The Lover (Duras novel)

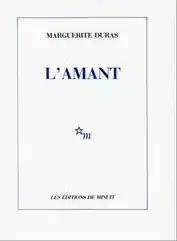
First edition cover of "L'amant"

The Lover (French: "L'Amant") is an autobiographical novel by Marguerite Duras, published in 1984 by Les Éditions de Minuit. It has been translated into 43 languages and was awarded the 1984 Prix Goncourt. It was adapted to film in 1992 as "The Lover".